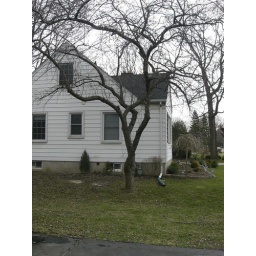
My dad was tired of this tree dropping crab apples in his boat!